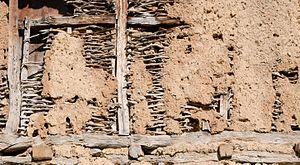
Une mazanka est une type de maison de village ou khata en Ukraine en Biélorussie et au sud de la Russie.